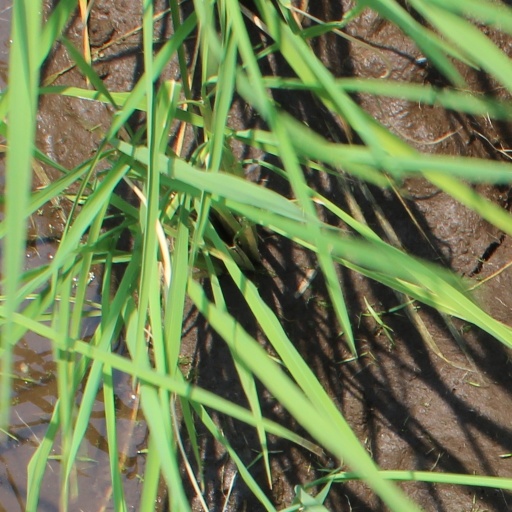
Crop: rice